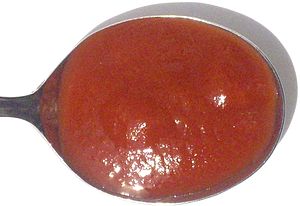
Tomatpuré
A spoonful of tomato purée
Tomatpuré er en tyk væske lavet ved at koge og dræne tomater. Forskellen mellem tomatpasta, tomatpuré, og tomatsauce er konsistensen; tomatpuré har en tykkere konsistens og dybere smag end sauce.